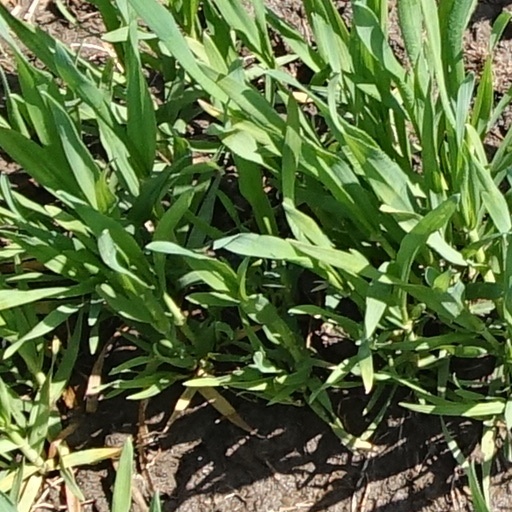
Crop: wheat